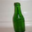
Label: bottle